Kon-Tiki (Scouting)

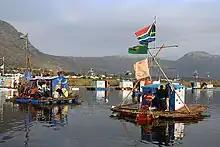
Rafts on Sandvlei during the Kon-Tiki Adventure for Scouts and Guides at Lakeside, Cape Town in 2006

Kon-Tiki refers to Scout and Guide raft building competitions held by Scouts South Africa and Scouts Australia. Named after Thor Heyerdahl's Kon-Tiki expedition of 1947, teams of Scouts and Guides age 11 to 17 compete to build and live on a raft for a weekend. Support crews compete in other events while the raft is afloat.